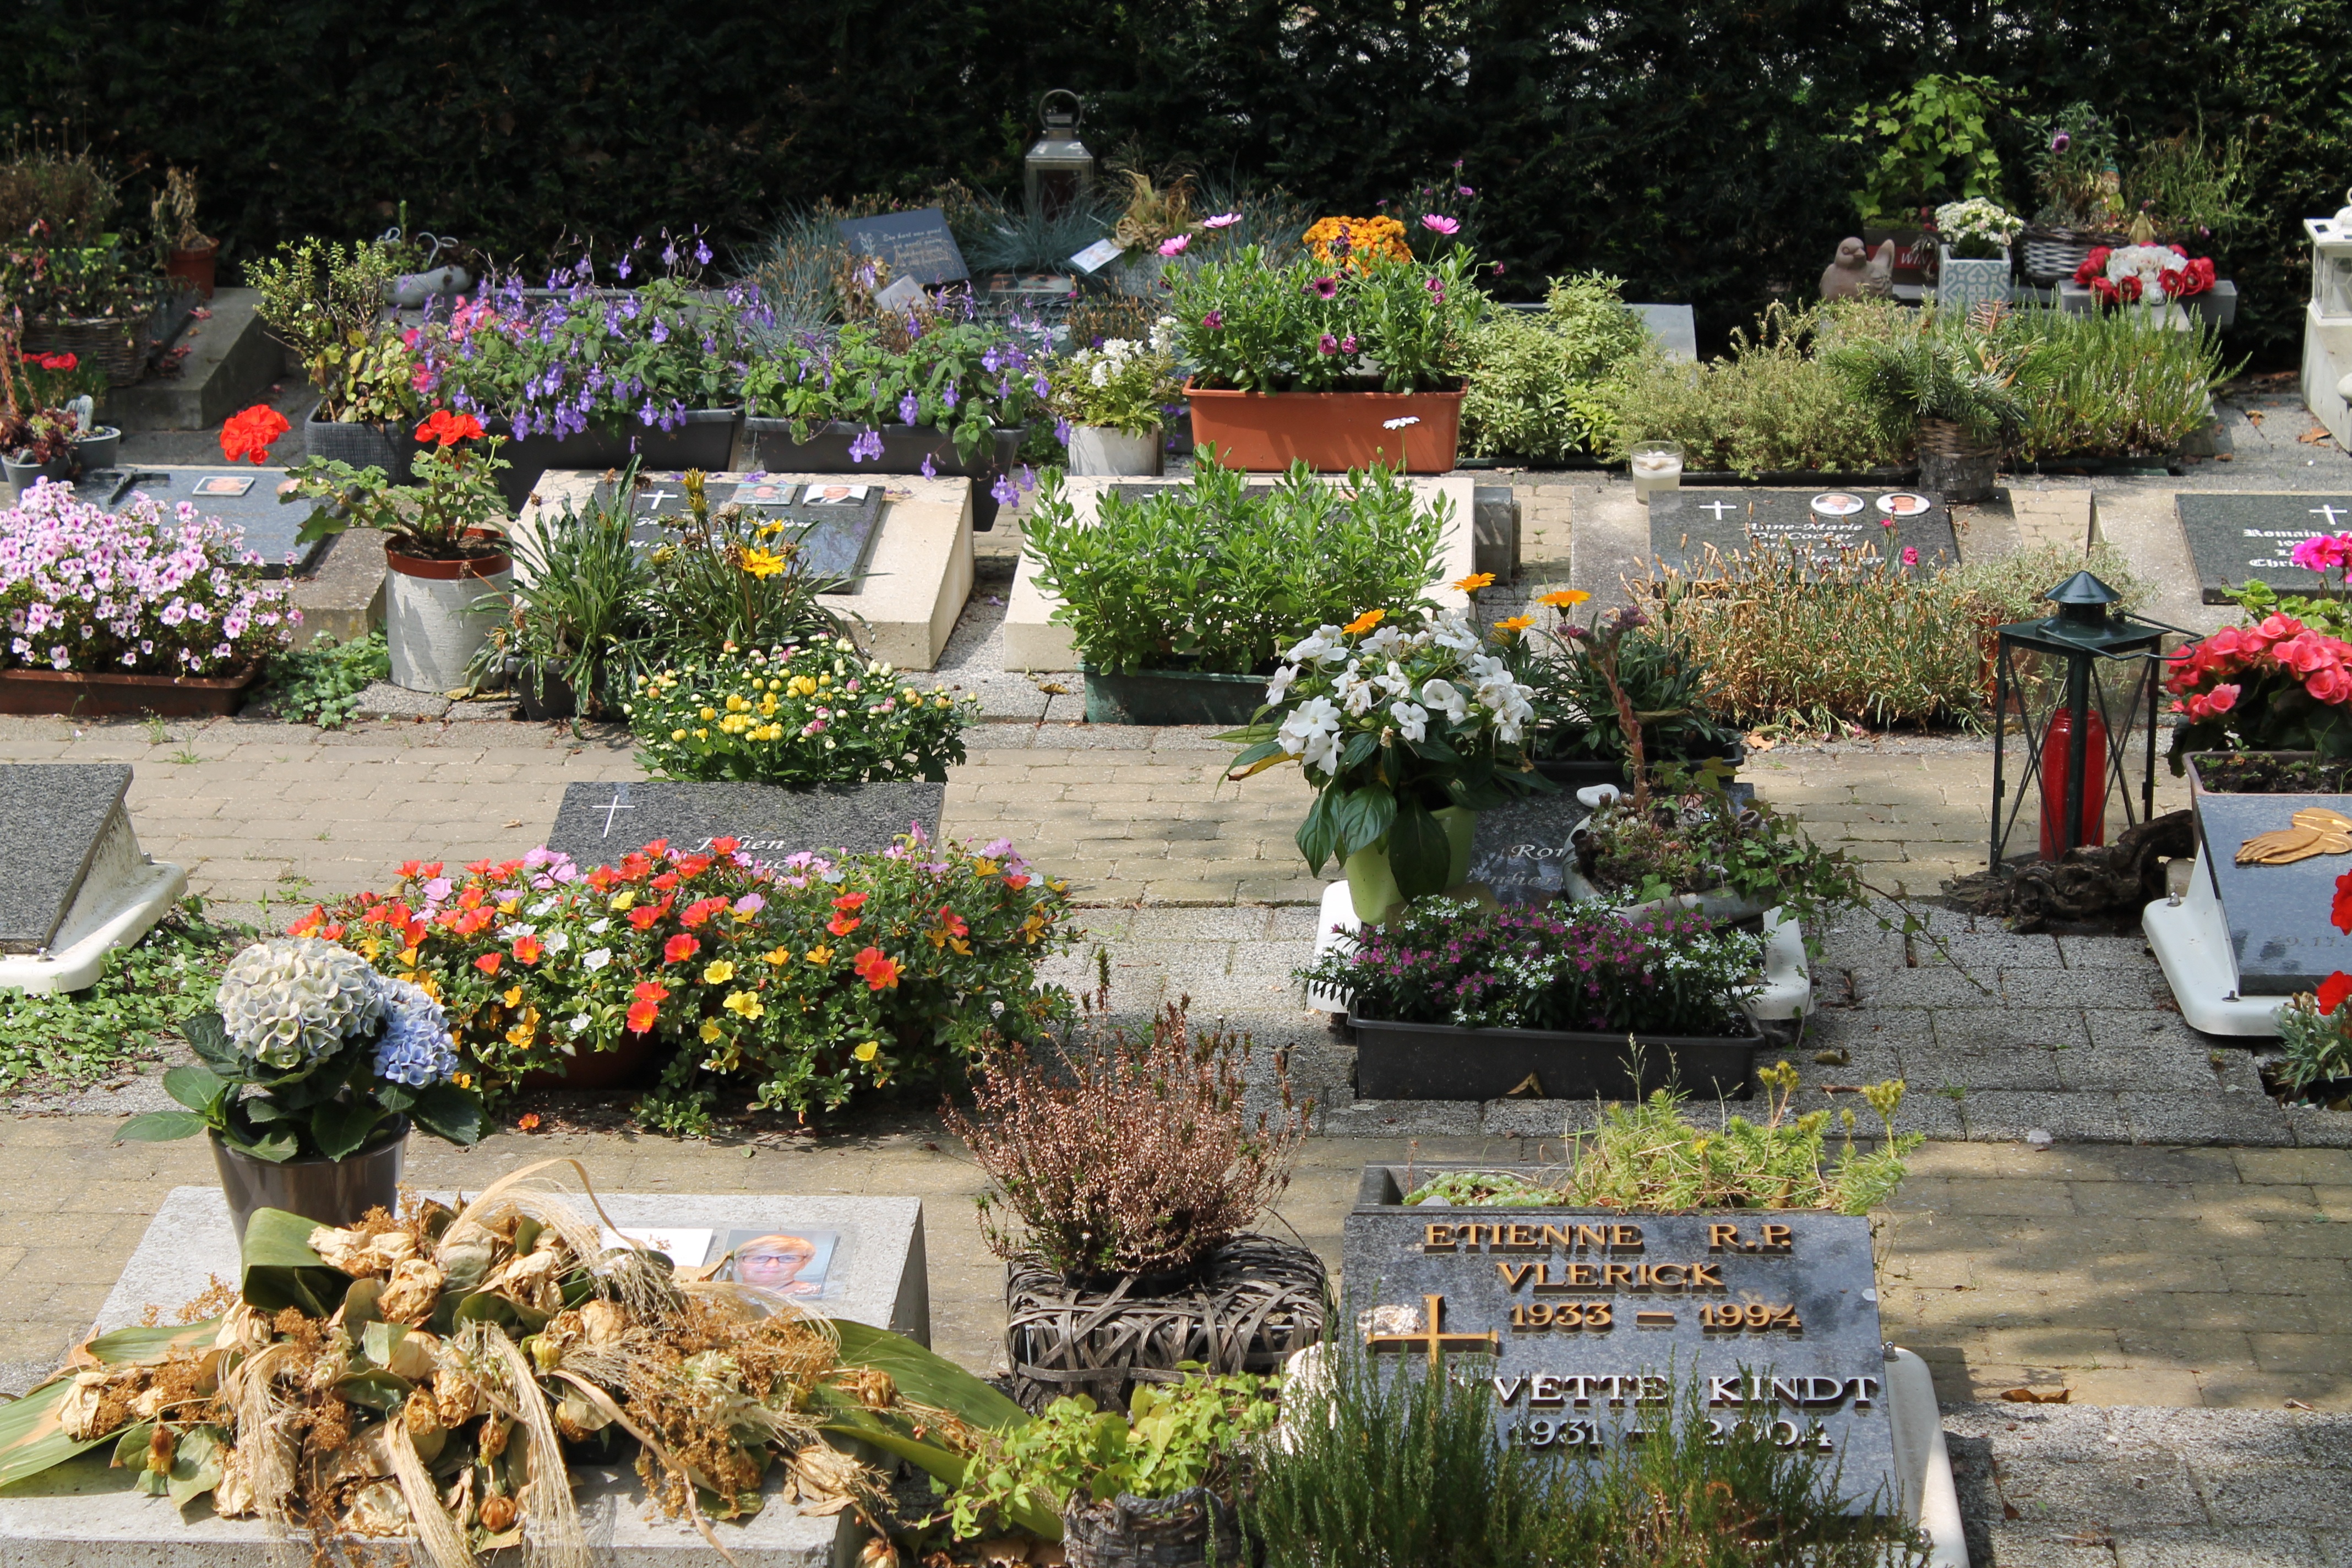
plant, flower, market, garden, death, flora, flowers, grave, cemetary, yard, floristry